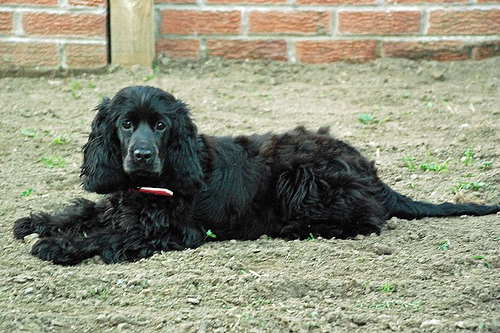
Animal: dog
Breed: english cocker spaniel